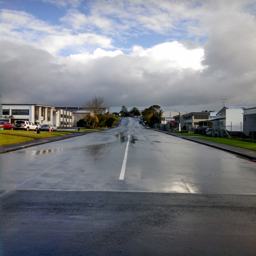
the start of the hike through town .